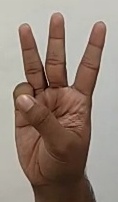
ASL sign: 6